Jan Klemens Branicki

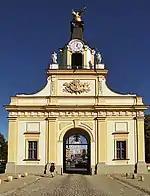
Griffin Gate in Białystok

His third and last wife was Izabella Poniatowska, the daughter of the magnate Stanisław Poniatowski, whom he married in 1748.